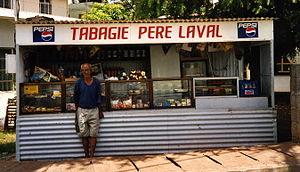
Photographie personnelle de Benoît Smerecki (sblaval). Elle peut être utilisée librement.
Jacques Désiré Laval, né le 18 septembre 1803 à Croth, mort le 9 septembre 1864 à Sainte-Croix, est un prêtre et missionnaire spiritain français, considéré comme bienheureux par l’Église catholique. Il est fêté le 9 septembre.